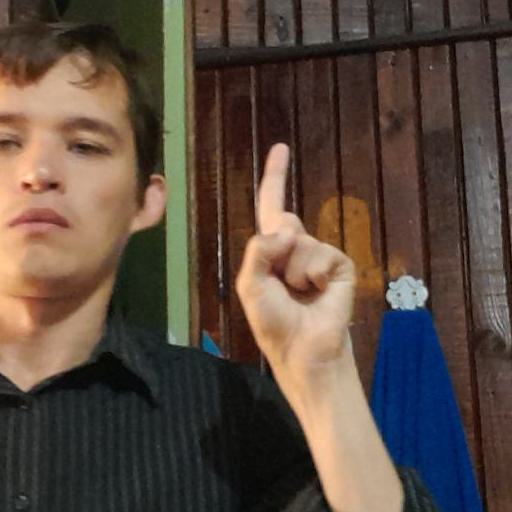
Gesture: one